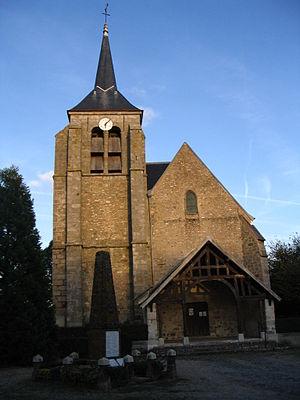
L'église catholique de Crisenoy, Seine-et-Marne, France.
Crisenoy est une commune française située dans le département de Seine-et-Marne, en région Île-de-France, à 11 km de Melun direction Meaux, en pleine Brie.